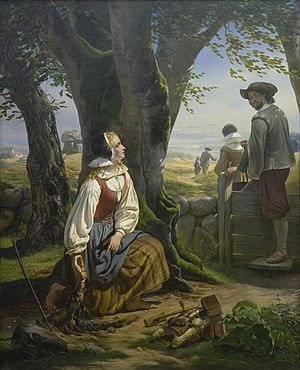
Guldhornene / Fundhistorien
Kirsten Svendsdatter finder guldhornet af Niels Simonsen, 1859.
Guldhornene var to horn fra germansk jernalder som i 1800-tallet blev et dansk nationalsymbol og et betydeligt symbol for den danske nationalromantik. De udgør emnet for Adam Oehlenschlägers digt af samme navn.